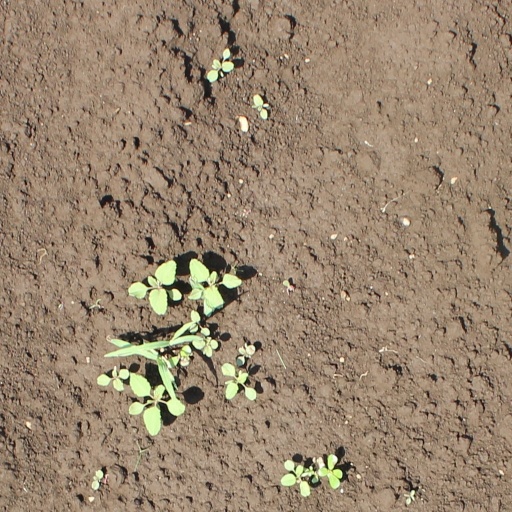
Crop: soybean